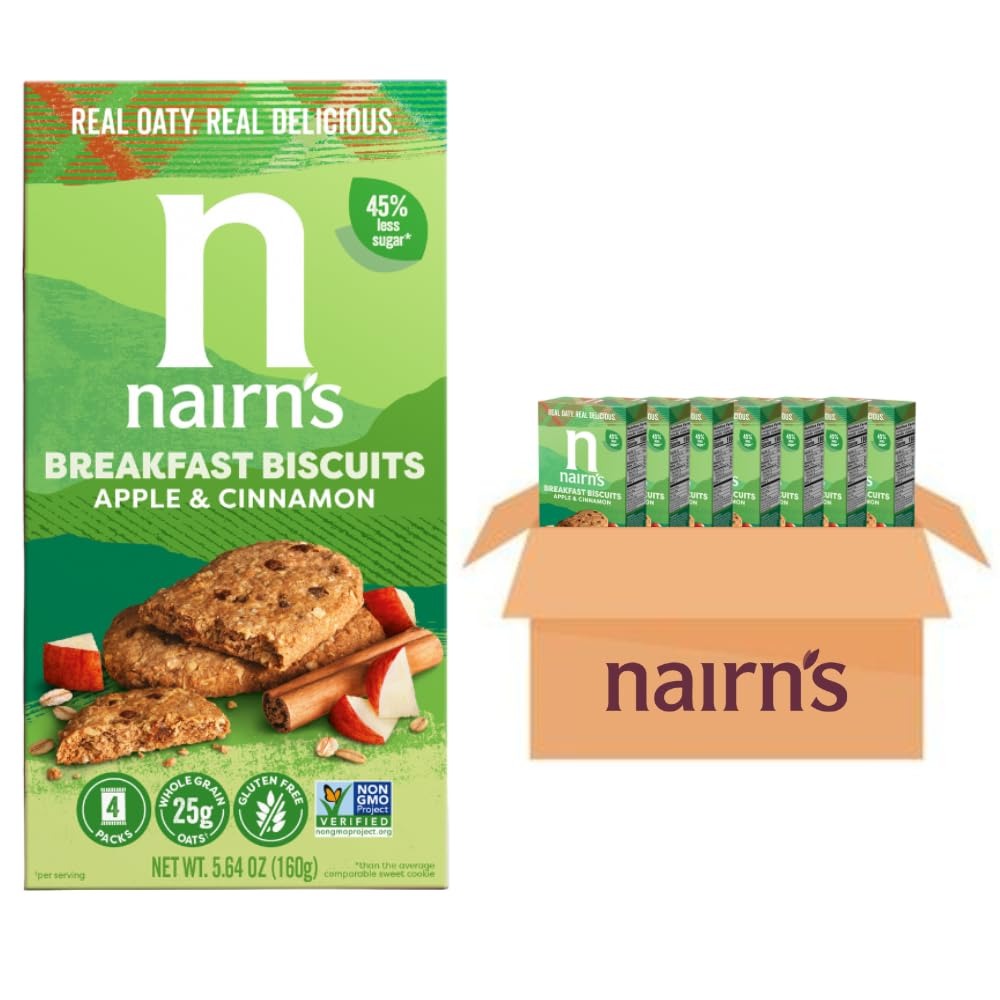
Item Name: Nairn's Gluten-Free Apple & Cinnamon Breakfast Biscuits - Healthy, Tasty, High Fiber, Non-GMO, No Artificial Colors, Flavors, or Preservatives, Safe for Celiacs, 5.64oz (Pack of 6)
Bullet Point 1: TRUSTED INGREDIENTS: Our Breakfast Biscuits are made with natural ingredients and high-quality oats, ensuring you get a wholesome and nutritious start to your day.
Bullet Point 2: GLUTEN FREE: Our carefully sourced gluten-free oats are produced in a dedicated gluten-free facility, making them safe for celiacs and those with gluten sensitivities.
Bullet Point 3: THE HEALTHY OPTION: Certified Non-GMO and containing 30% less sugar than leading brands, our Breakfast Biscuits offer at least 23 grams of whole grains, are high in fiber, and taste great too.
Bullet Point 4: THE OAT EFFECT:Oats have a natural ability to keep you full longer, making them an excellent breakfast choice. Enjoy sustained energy and a healthy lifestyle with our nutrient-rich oat biscuits.
Bullet Point 5: PORTION PACKS: ach box is packed with 4 individual pouches, each containing 4 Breakfast Biscuits, ensuring freshness and convenient snacking anytime, anywhere.
Value: 1.0
Unit: Ounce

Price: 50.53